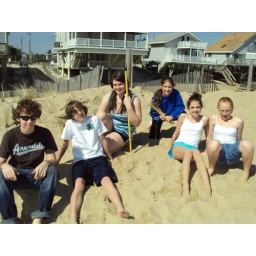
4-H'ers in the Seaford Blue Jays Club volunteered their time to plant beach grass in Rehoboth, Delaware.